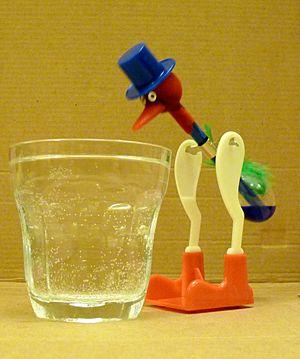
Oiseau Siroteur: fonctionne grâce à la thermodynamique.